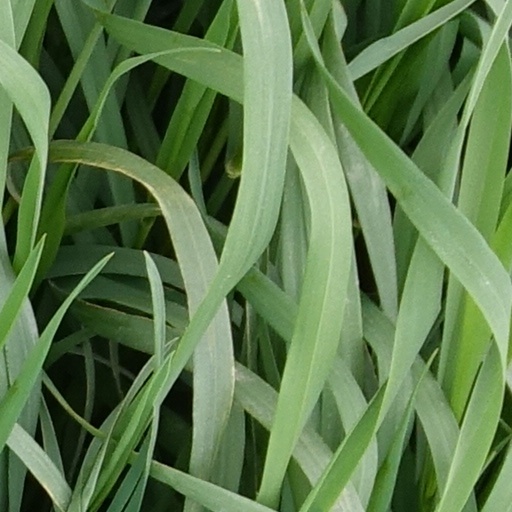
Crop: wheat